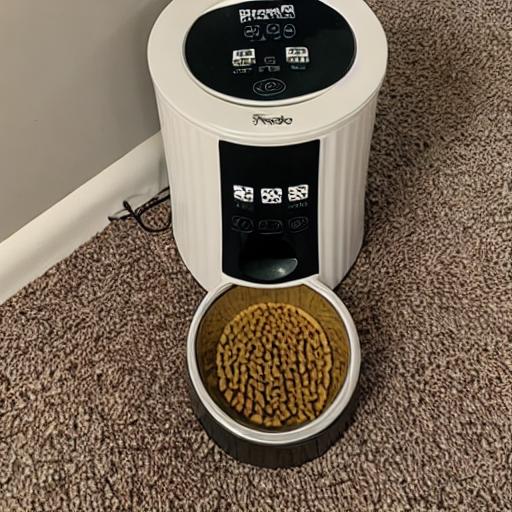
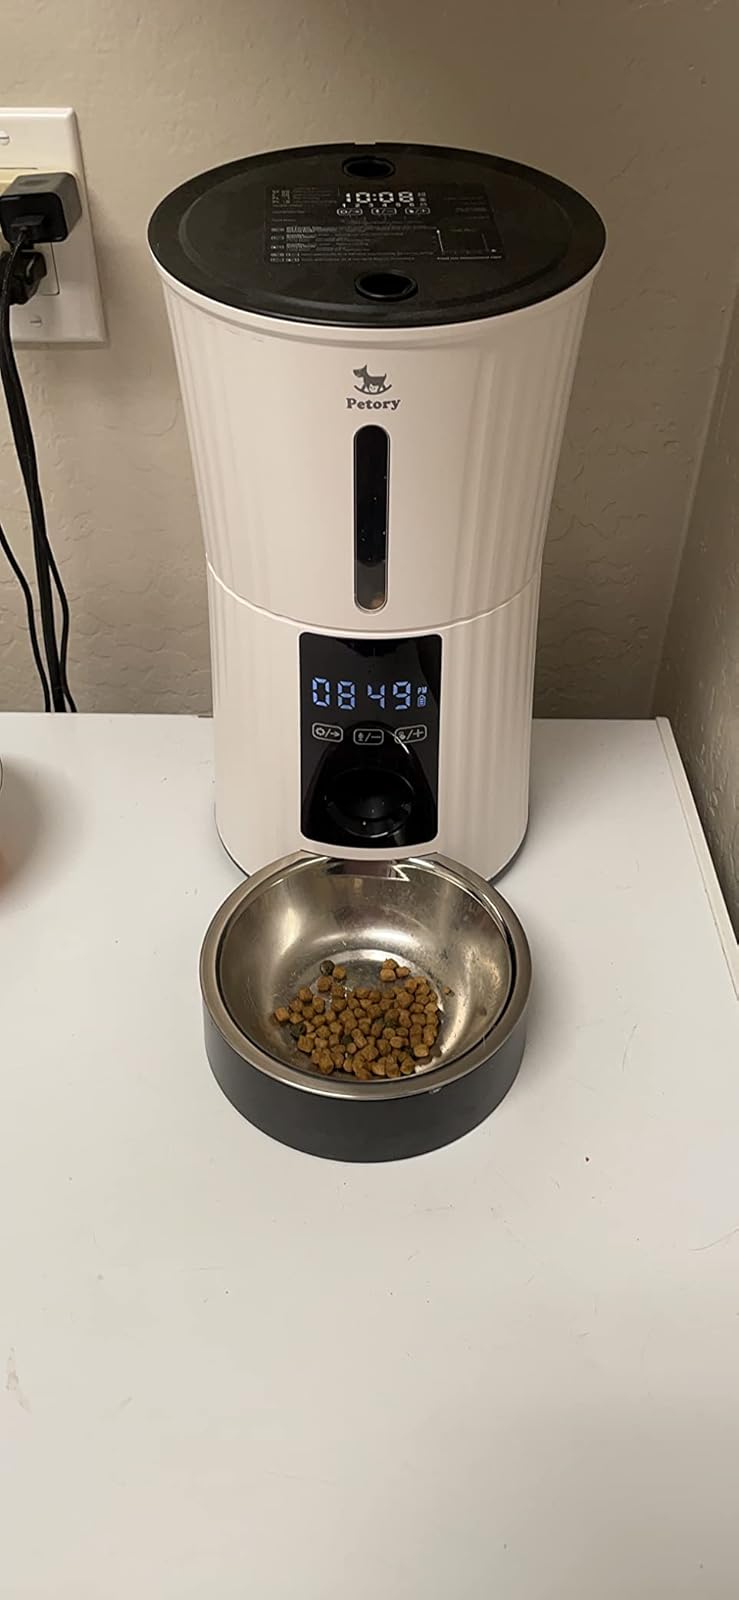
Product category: items_feeder
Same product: no